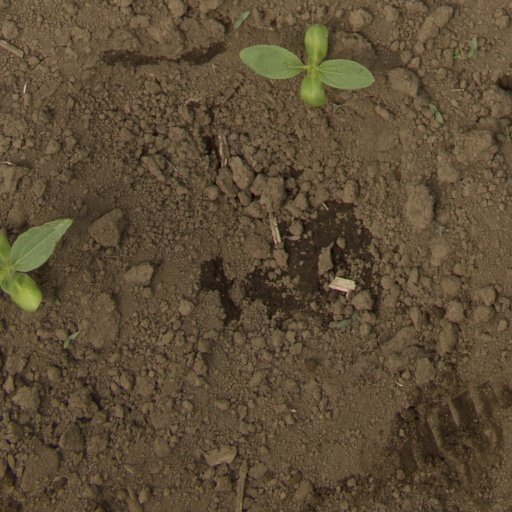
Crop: Jerusalem artichoke